Leonida Repaci

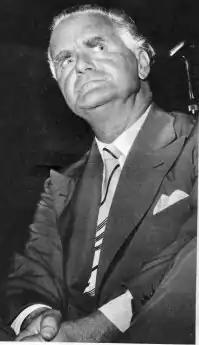
Rèpaci in 1956

Leonida Rèpaci (5 April 1898 – 19 July 1985) was an Italian writer and political activist. He won the Bagutta Prize in 1933 and was one of the originators of the Viareggio Prize, with Carlo Salsa and Alberto Colantuoni. He administered the prize until 1935 and then from 1946 until his death. From 1945 to 1946 he was the co-editor of the newspaper "Il Tempo".